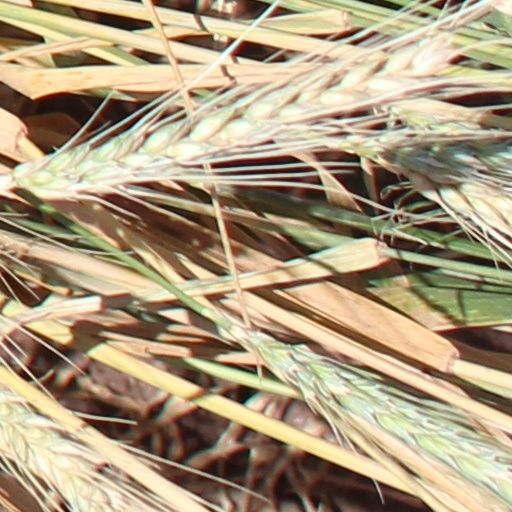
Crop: wheat